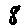
Label: 8